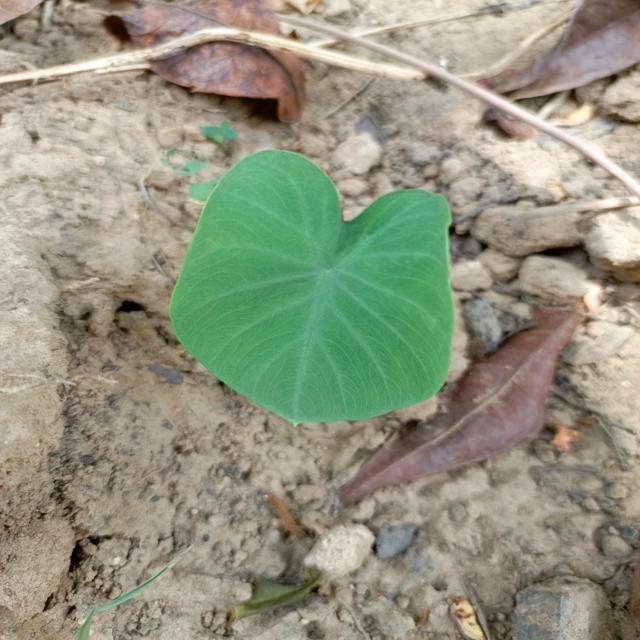
Label: Healthy